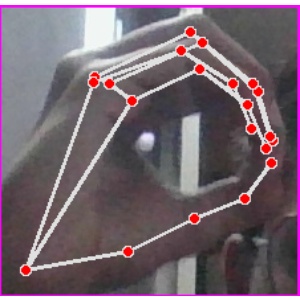
अक्षर: ठ